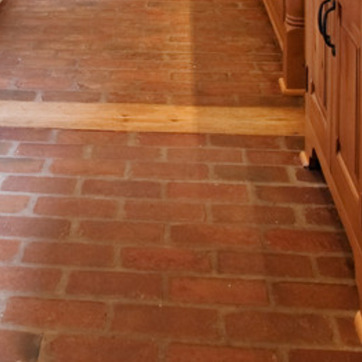
Material: brick